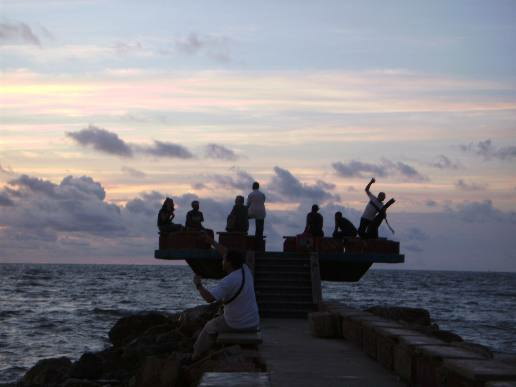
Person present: Yes